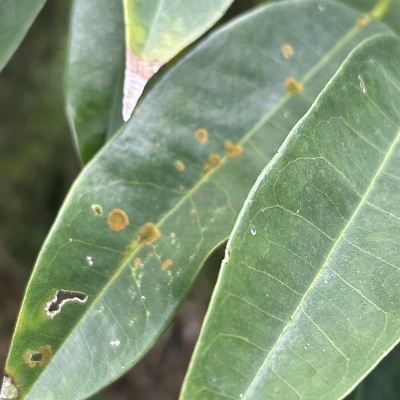
Label: Leaf_Algal